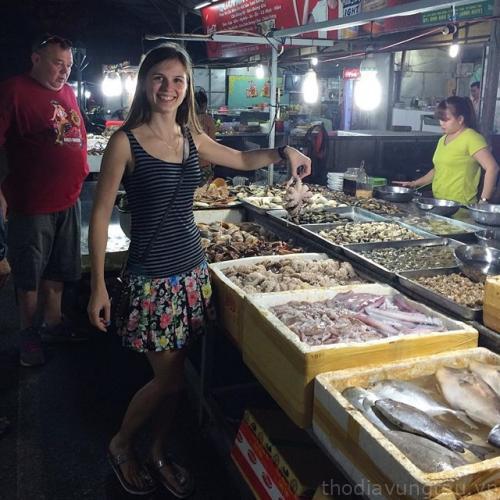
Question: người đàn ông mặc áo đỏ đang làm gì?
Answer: đang nhìn hải sản